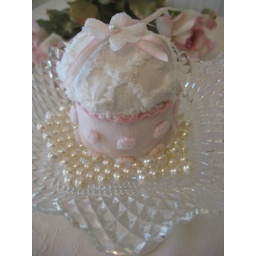
Sitting in a bed of &amp;quot;sugar&amp;quot; !! On a pedistal glass serving dish !